21st Battalion (Australia)

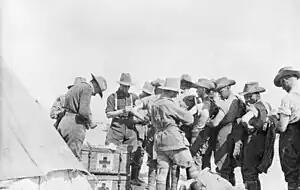
Members of the 21st Battalion receiving inoculations prior to deployment to Gallipoli

Returning to Egypt via Lemnos, the battalion undertook Canal Zone defensive duties and further training. During this time the AIF underwent a period of reorganisation while its future employment on operations was decided. A number of units from the 1st Division were split up and used to provide cadre staff for newly formed battalions, however, the 21st Battalion, like the rest of those from the 2nd Division remained intact. In mid-1916, the decision was made to transfer part of the AIF to Europe to take part in the fighting along the Western Front, and in March 1916 the battalion arrived in France. In April, they became the first Australian battalion to "commence active operations on the Western Front". In July 1916, during the Battle of Pozières, the battalion was committed to the battle, but was mainly used to carry out portage tasks. Later, in August, during the fighting around Mouquet Farm, the 21st Battalion suffered its most significant losses of the war.